Björn Again

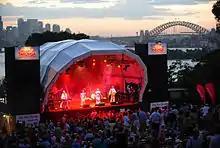

Björn Again parodies Swedish pop group ABBA, using a mix of English and Swedish language known as "Swenglish" or pidgin Swedish. The performers use the stage names Agnetha Falstart, Benny Anderwear, Frida Longstokin and Björn Volvo-us in homage to the original ABBA members, plus bassist Rutger Sonofagunn and drummer Ola Drumkitt, based on Rutger Gunnarsson and Ola Brunkert. The show features choreographed acts with unique costumes and song arrangements that differ from ABBA's original performances.